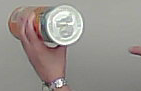
Product: pringles_paprika